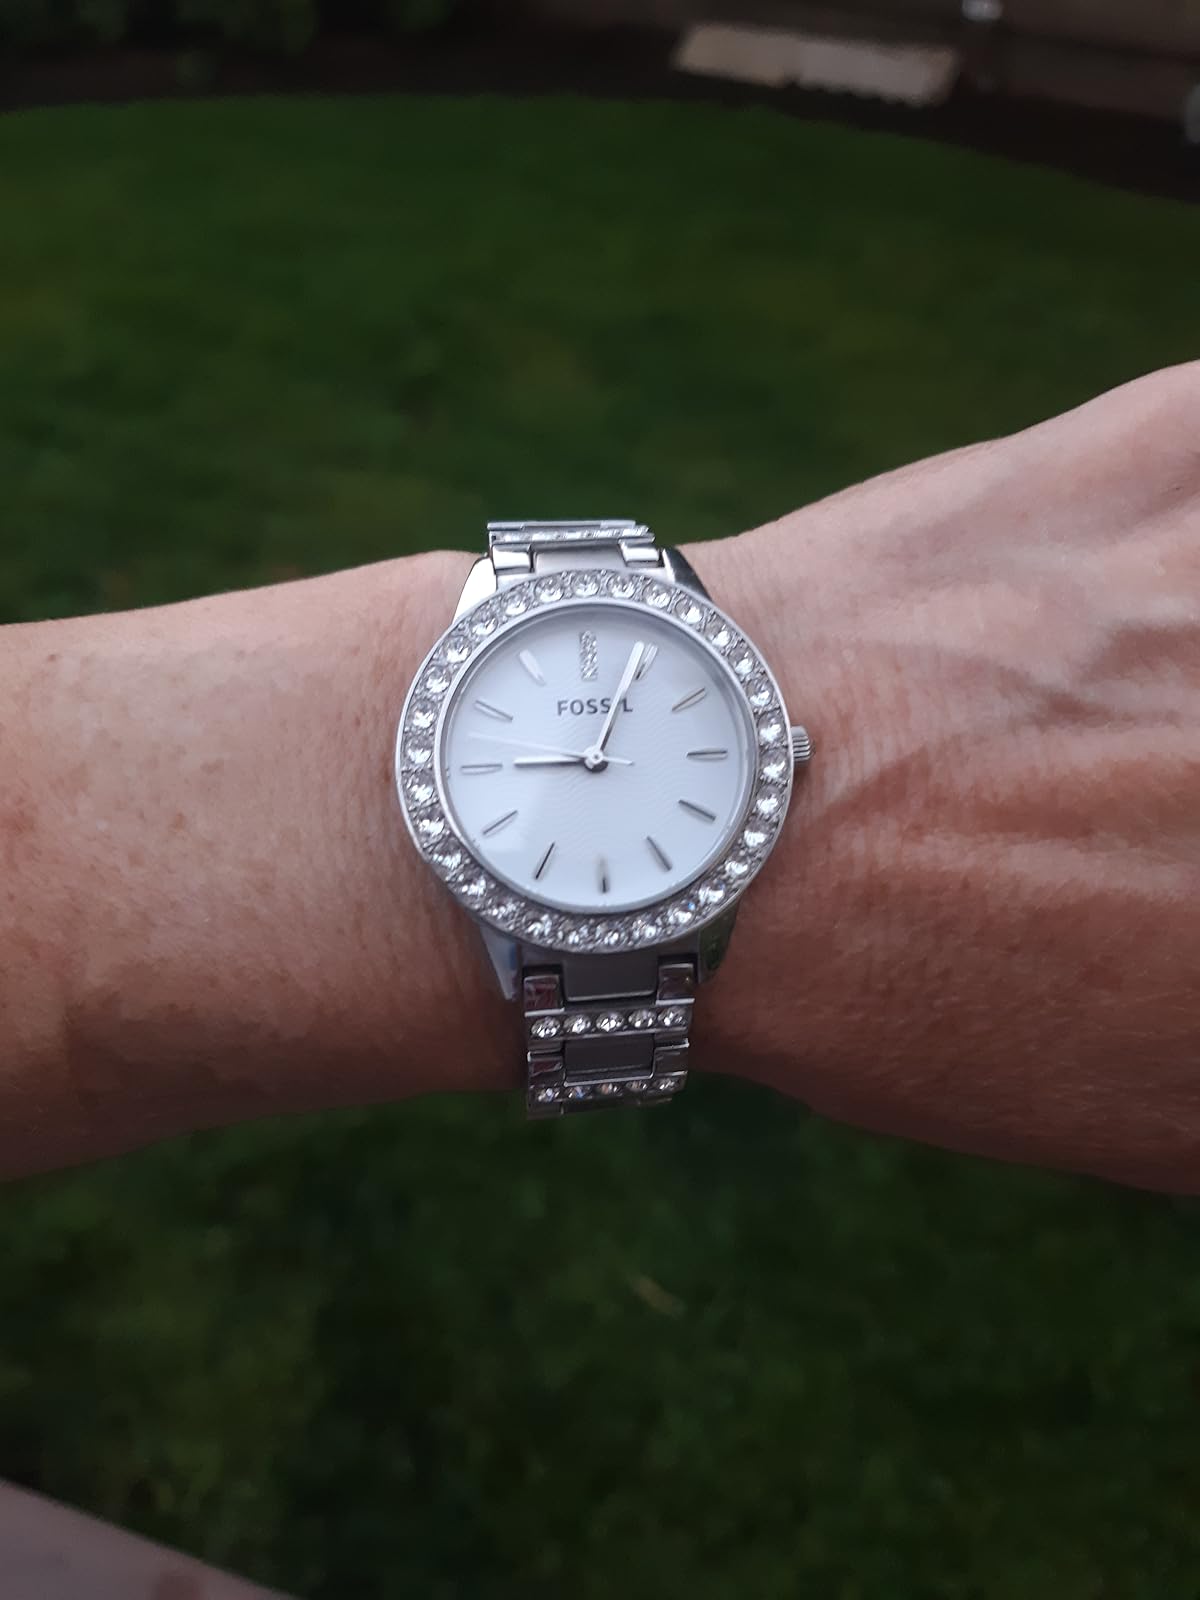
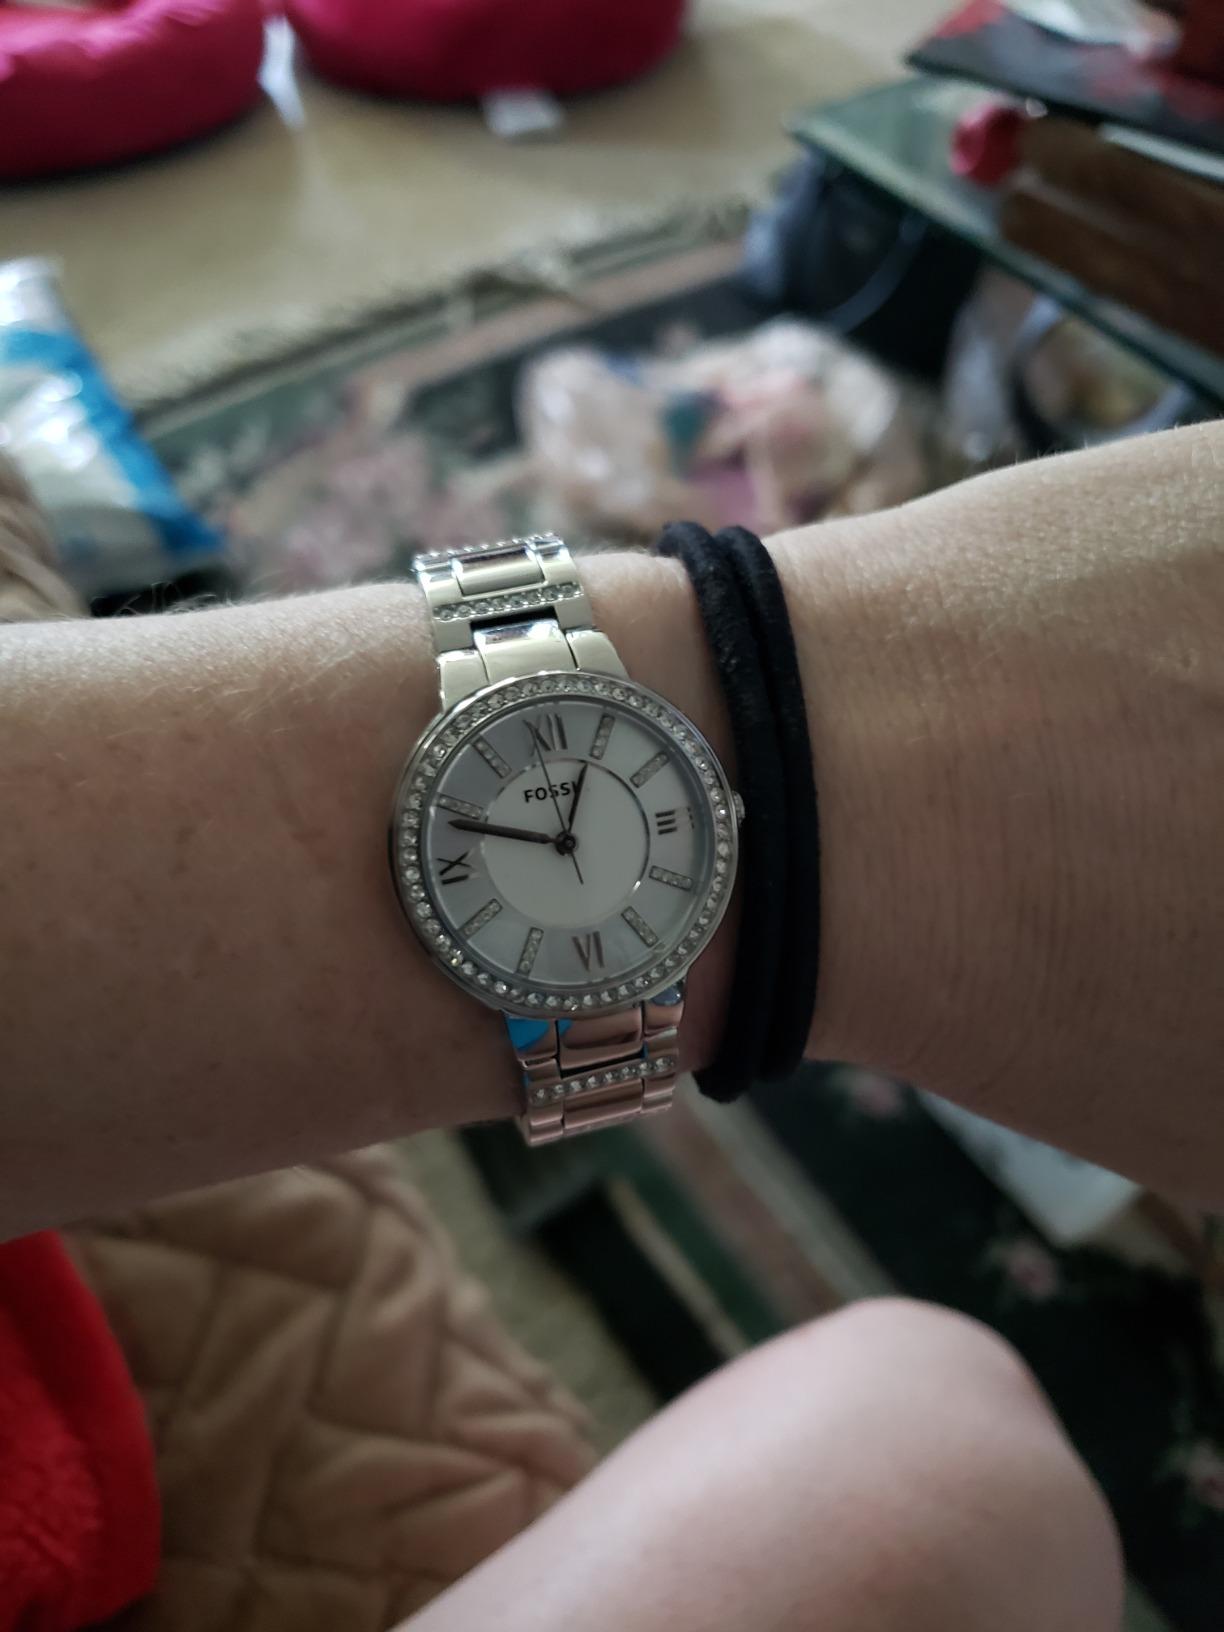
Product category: accessories_watch
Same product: no